Jens Quistgaard

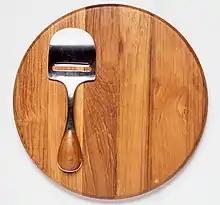
Cheese knife and board attributed to Quistgaard

Though a sculptor and grounded in traditional handicrafts, he quickly established a career as an industrial designer. From the mid-1950s his tableware and kitchenware designs became synonymous with Scandinavian modern and found their way into millions of homes in the US, Europe and Japan. With his international orientation and success he was groundbreaking, and he had great significance for the place which Danish design acquired in the minds of many Americans.